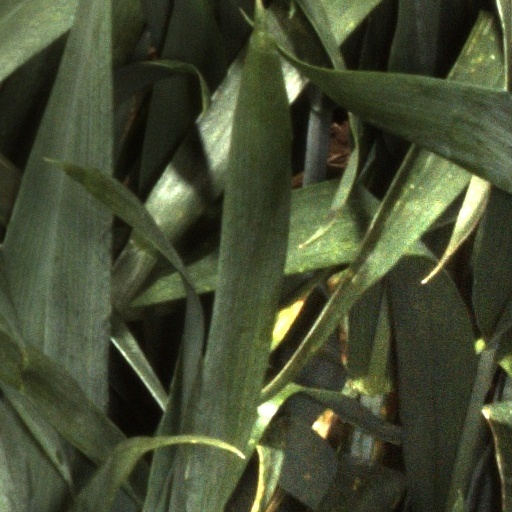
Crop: wheat